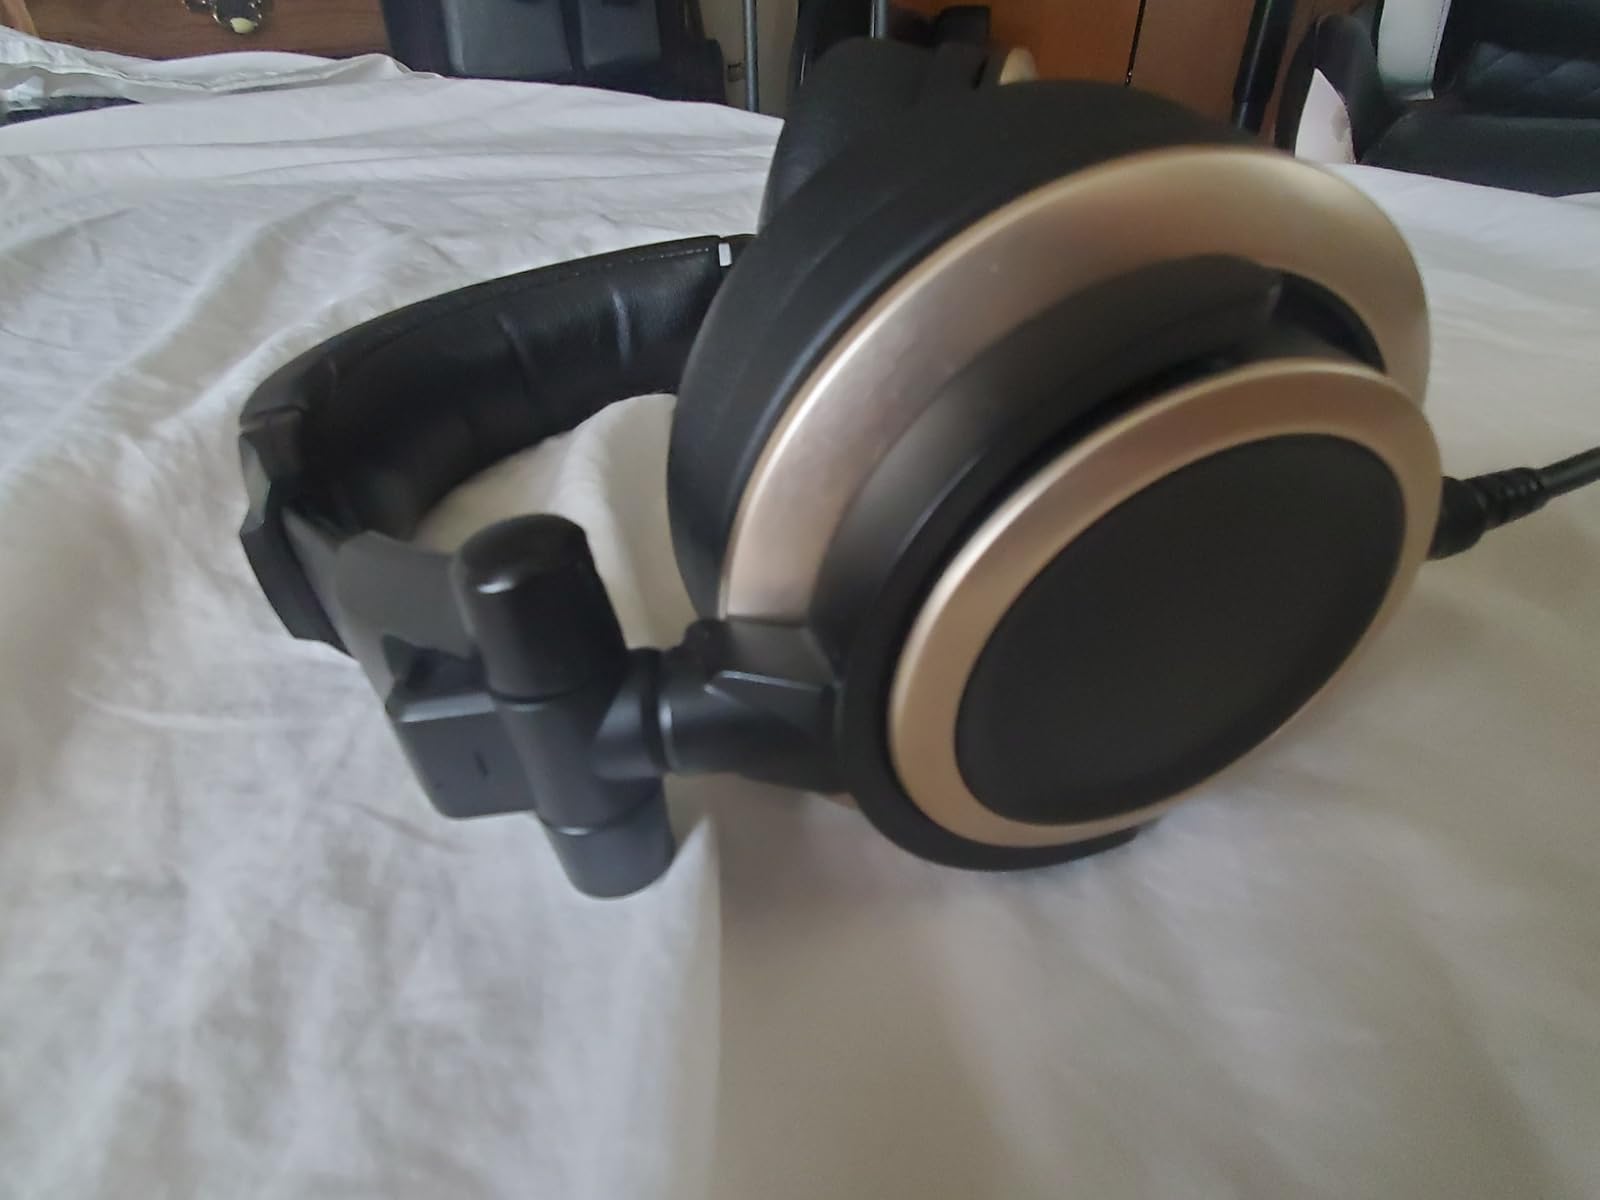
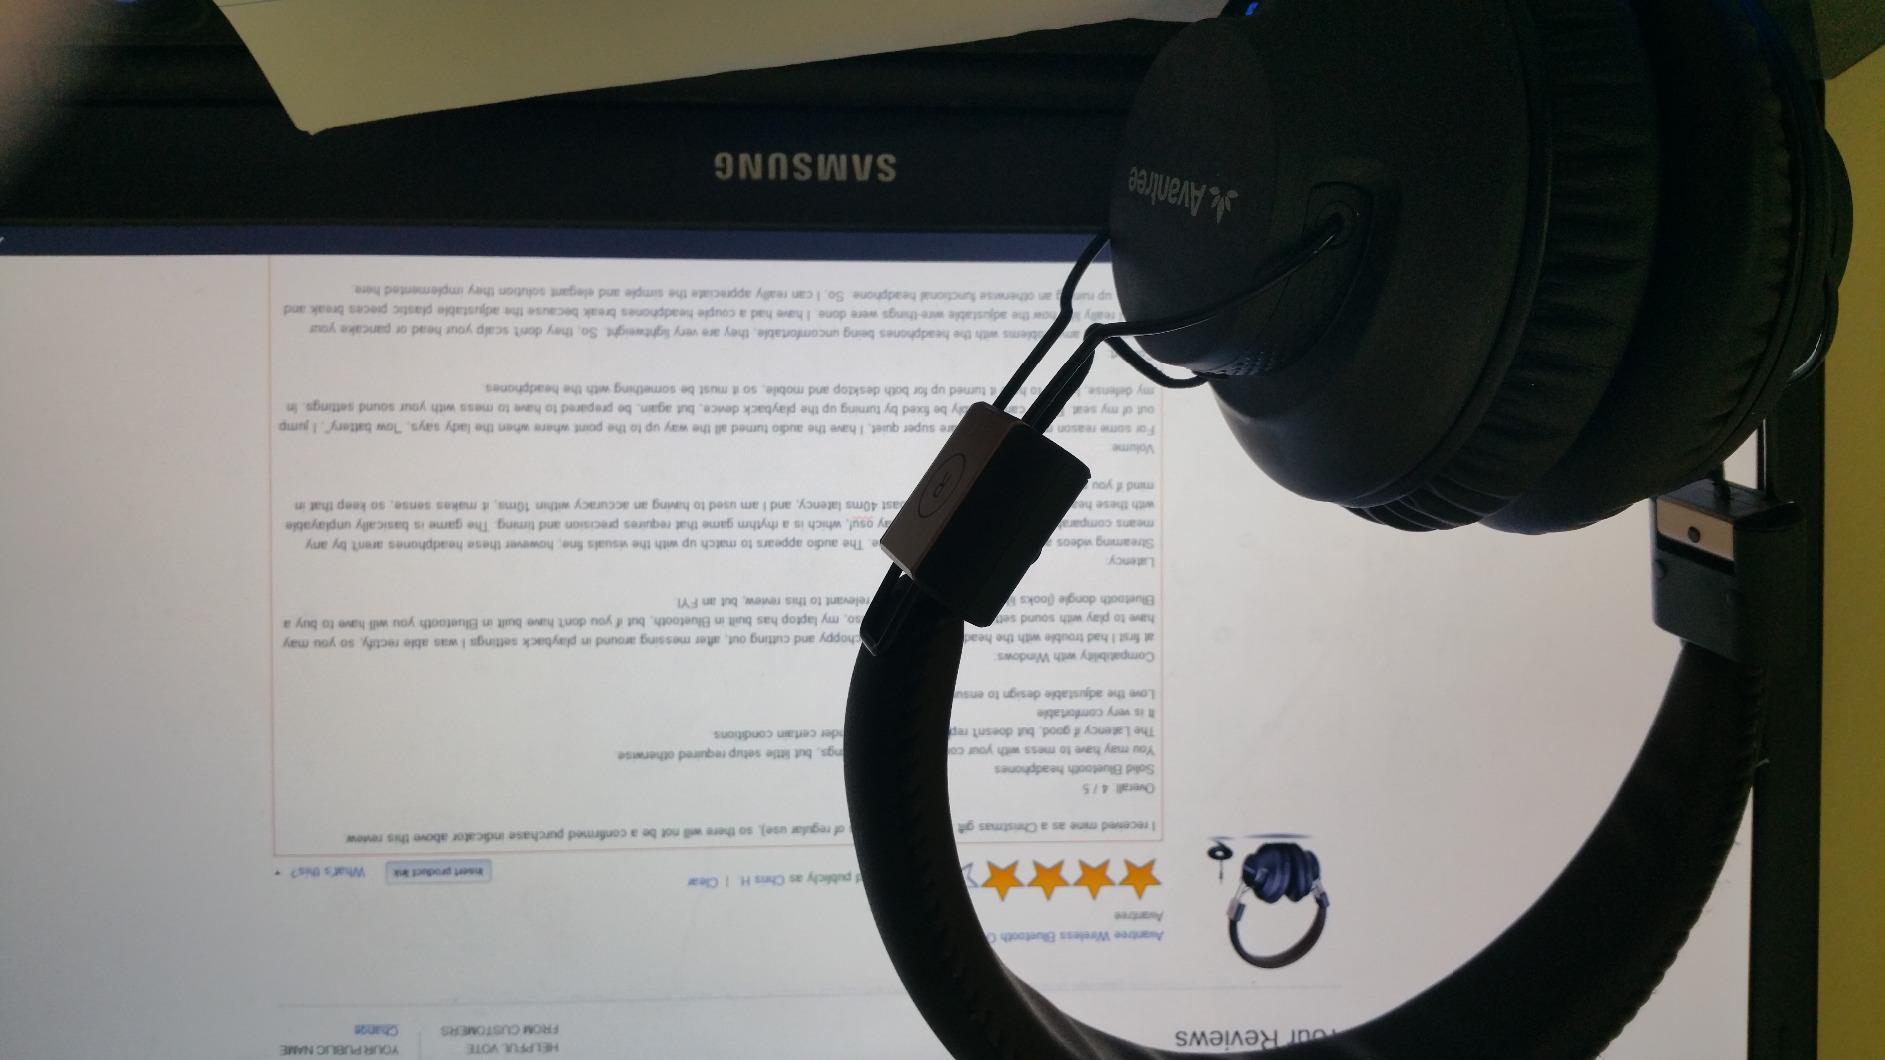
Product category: headphones
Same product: no